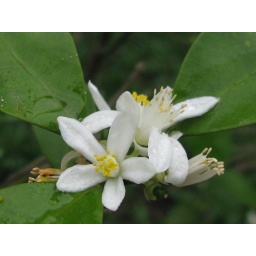
The beautiful white flowers of the Limau Kasturi. Petals are thick and the prominent yellow anthers stand out against the white petals.